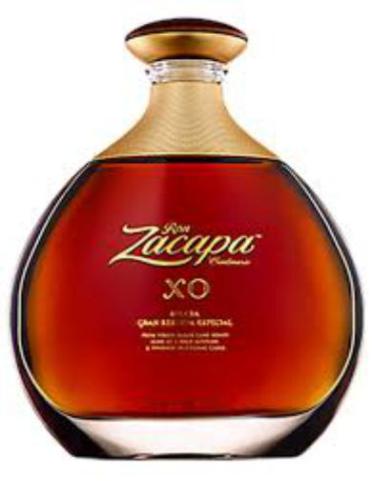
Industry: Food